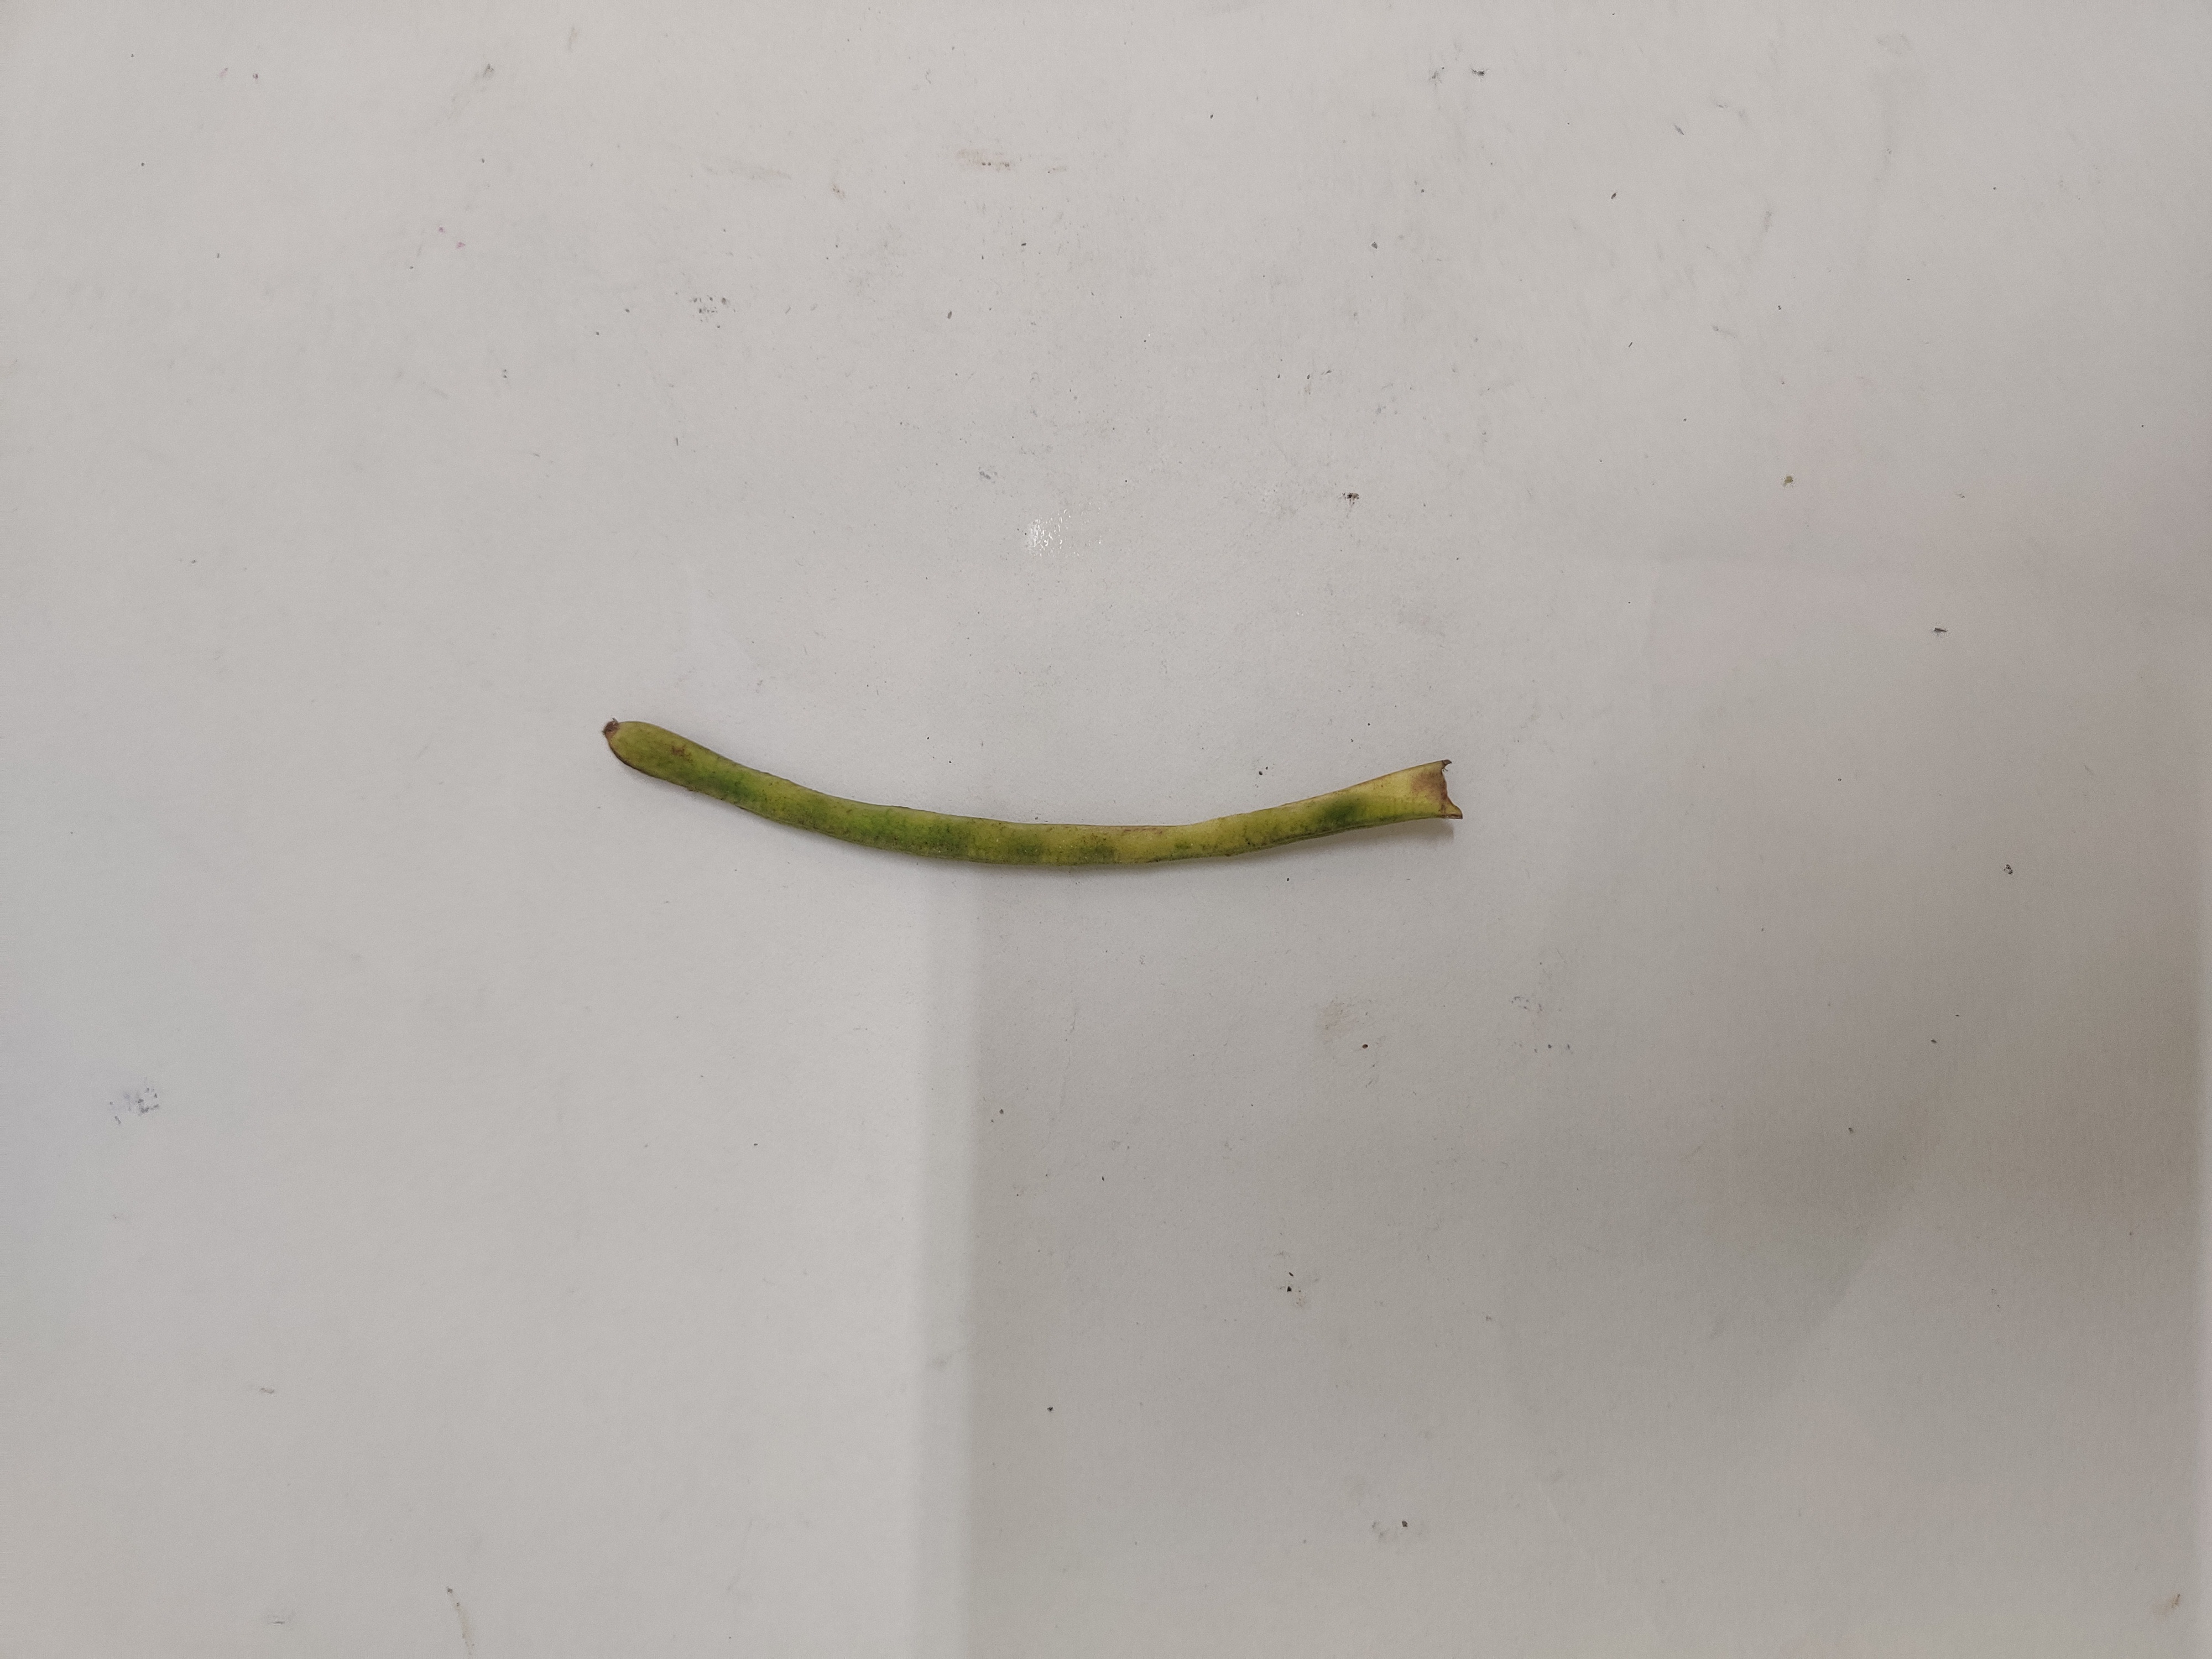
Crop: Cowpea
Condition: Severely Damaged